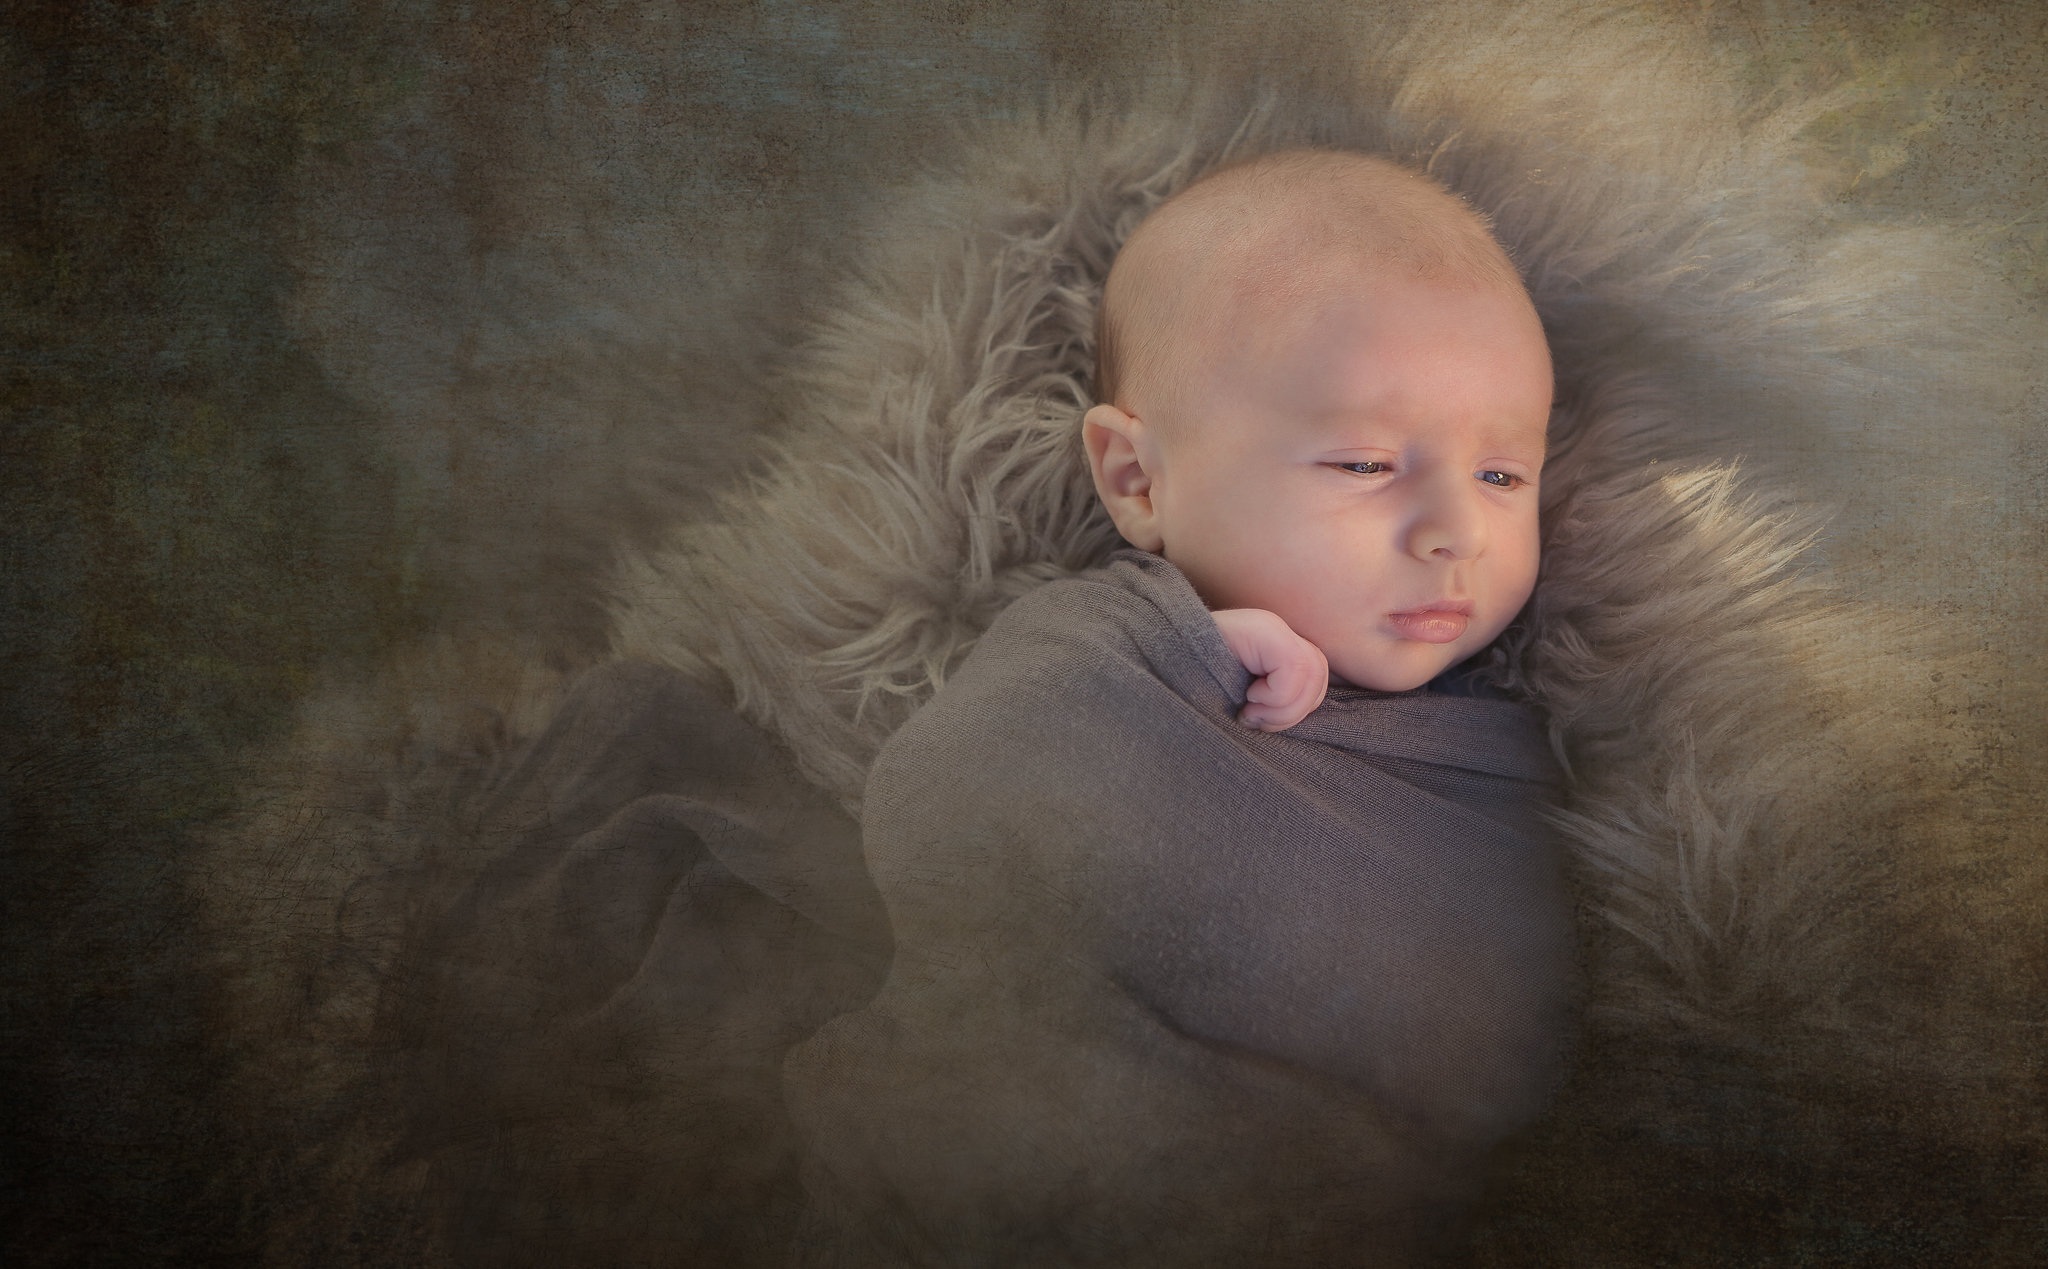
person, boy, kid, cute, portrait, child, darkness, baby, caucasian, face, happy, infant, newborn, eye, little, photograph, skin, emotion, baby boy, portrait photography, human positions